Strangler of the Swamp

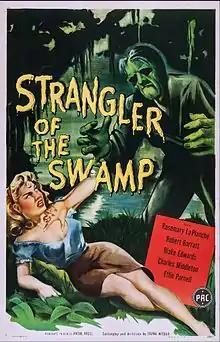
Theatrical release poster

Strangler of the Swamp is a 1946 American horror film, produced and distributed by Producers Releasing Corporation. It was written and directed by Frank Wisbar, and stars Rosemary LaPlanche, Robert Barrat and Blake Edwards. It is a remake of Wisbar's earlier German film "Fährmann Maria" (1936).